Mick Thomson

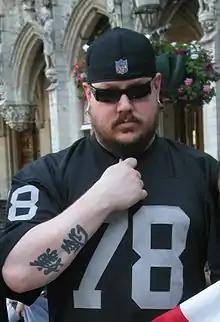
Thomson unmasked in 2011

Outside of performing with Slipknot, Thomson is known to keep a relatively low profile. Speaking on the band's 2006 video release "", he explained that "I like my quiet time; I like to be left the fuck alone", while pointing out that he "loves" being a part of the band. In an interview with Jon Wiederhorn for "Revolver" magazine about the making of "Iowa", the guitarist explained that "On days off, you'd never see me out of my hotel room ... I'd rather be alone than be around a bunch of people that I don't care about, don't care about me or are fuckin' full of shit".